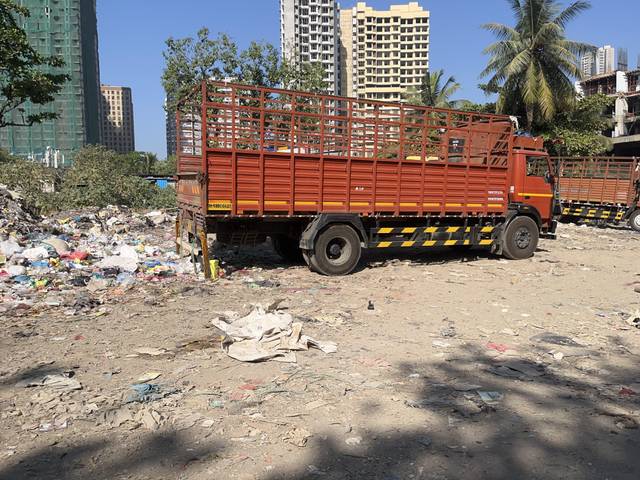
Region: India
Coordinates: 19.2, 72.829